Jacobite rising of 1715

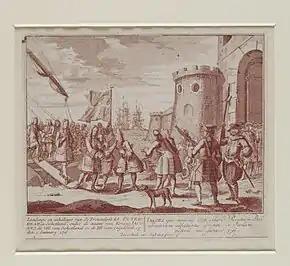
Broadside image: the Pretender, Prince James, Landing at Peterhead on 22 December 1715

Amongst the leaders of a Jacobite conspiracy in western England were three peers and six MPs. The government arrested the leaders, including Sir William Wyndham, on the night of 2 October, and on the following day easily obtained Parliament's legitimation of these arrests. The government sent reinforcements to defend Bristol, Southampton and Plymouth. Oxford, famous for its monarchist sentiment, fell under government suspicion, and on 17 October General Pepper led the dragoons into the city and arrested some leading Jacobites without resistance.